History of the petroleum industry in Canada (natural gas)

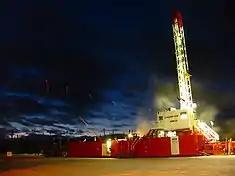
Contemporary drilling rig in Northeastern British Columbia

Built "California-style," with few buildings or other provisions for a cold climate, the original Jumping Pound plant ran into problems. During the first winter, water condensation and other cold weather problems led to one operational failure after another. When the second winter arrived, buildings sheltered most of the facilities. Shell Jumping Pound is sometimes referred to as Canada's "sour gas laboratory," for much of the industry's early understanding of sour gas processing came from experience there. It was the first sulphur plant in the world, its sulphur unit going into production in 1952. For this distinction it narrowly beat out the Madison Natural Gas plant which began extracting sulphur at Turner Valley later the same year.